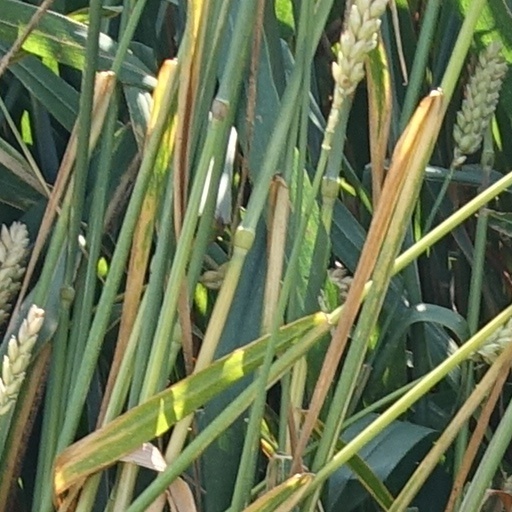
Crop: wheat